Europelta

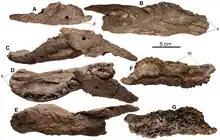
Mandible of the paratype specimen.

The dentary is 184.7 mm long and preserves a minimum of 21 tooth positions. The symphysis is robust and dorsoventrally deeper than in other ankylosaurs and would have had a reduced predentary with a rudimentary ventral process. The splenial contacts the angular and has the appearance of an obtuse triangle in medial view. The lateral margin of the angular is highly rugose, due to the texture and remodelling required to support a large scale. The mandibular ornament has a distinct ridge that marks the upper side limit and has a smooth texture towards the upper side. The extent of the textured bone supporting the mandibular scale is like that of ankylosaurids, rather than that of nodosaurids. The teeth of "Europelta" are similar to the teeth of "Panoplosaurus" and "Cedarpelta" but are not as high crowned as in other ankylosaurs.